Mehrdad Bazrpash

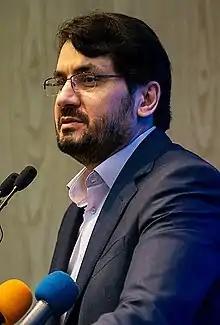
Bazrpash in 2020

Mehrdad Bazrpash (born 1980) is an Iranian principlist politician, and the former Minister of Roads and Urban Development from 2022 to 2024. He was also the President of the Supreme Audit Court from 2020 to 2022.